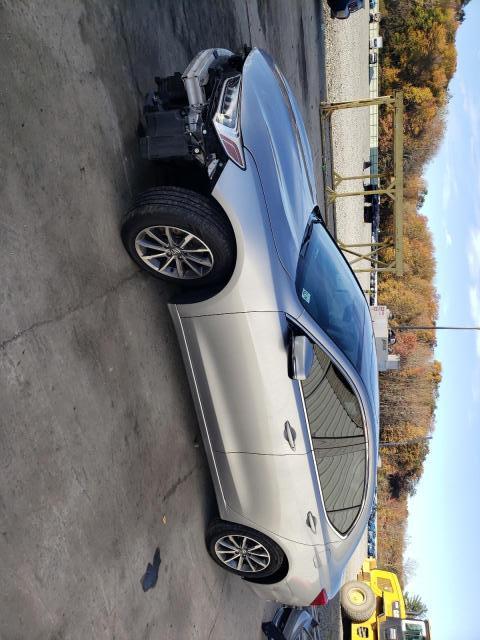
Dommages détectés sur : pare-choc avant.
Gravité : majeur